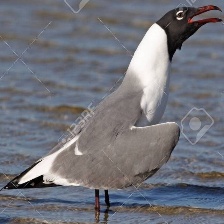
Species: LAUGHING GULL
Scientific name: LEUCOPHAEUS ATRICILLA